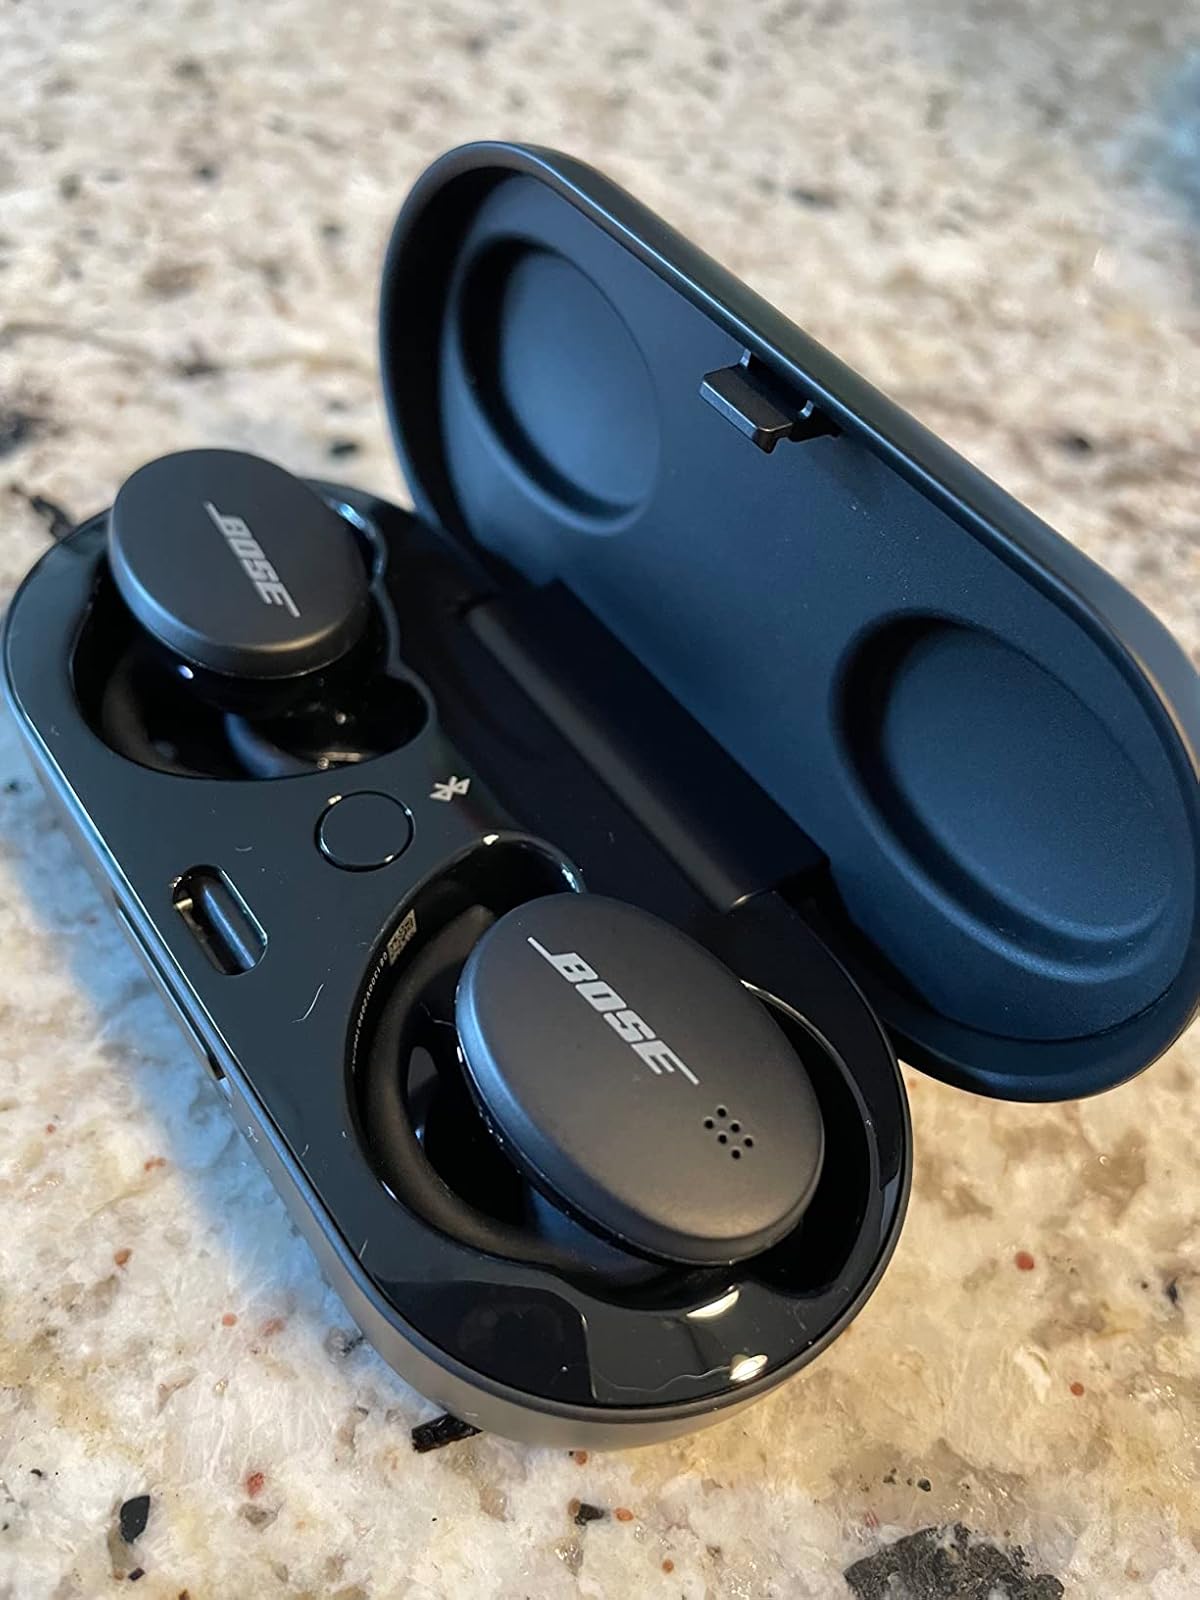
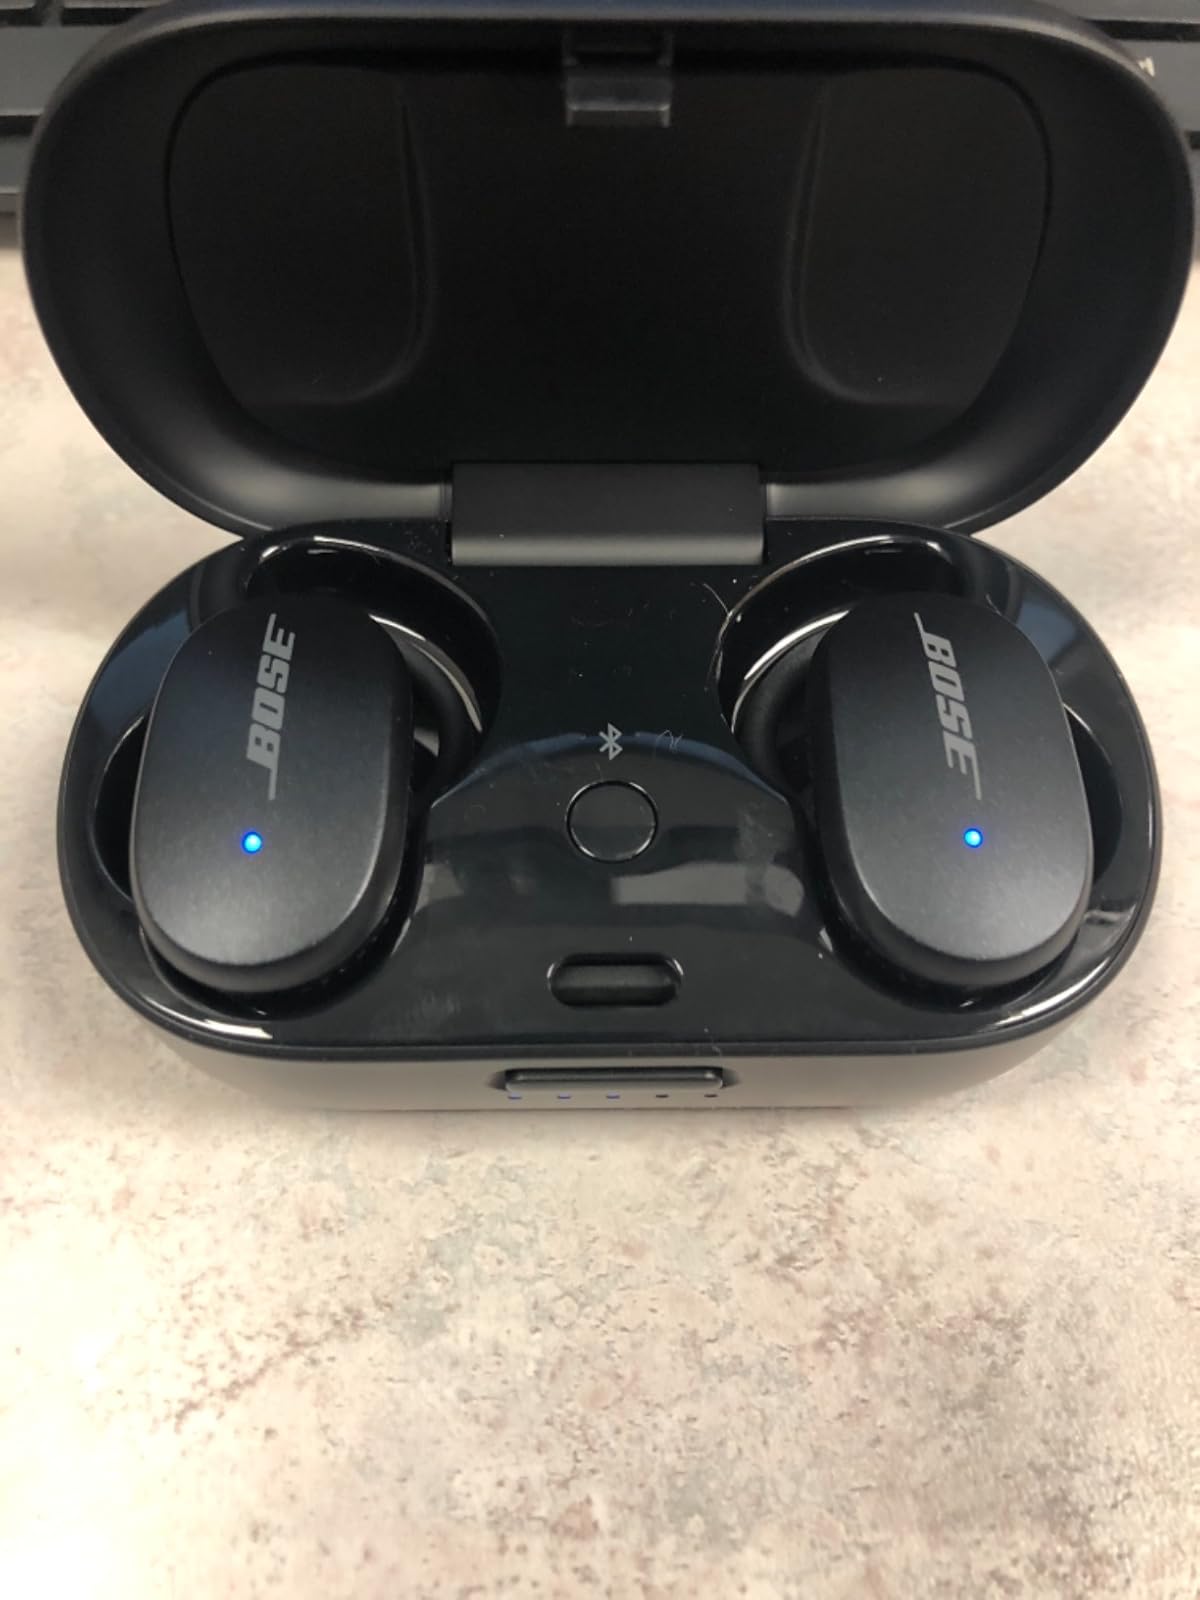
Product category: earbuds
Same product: no